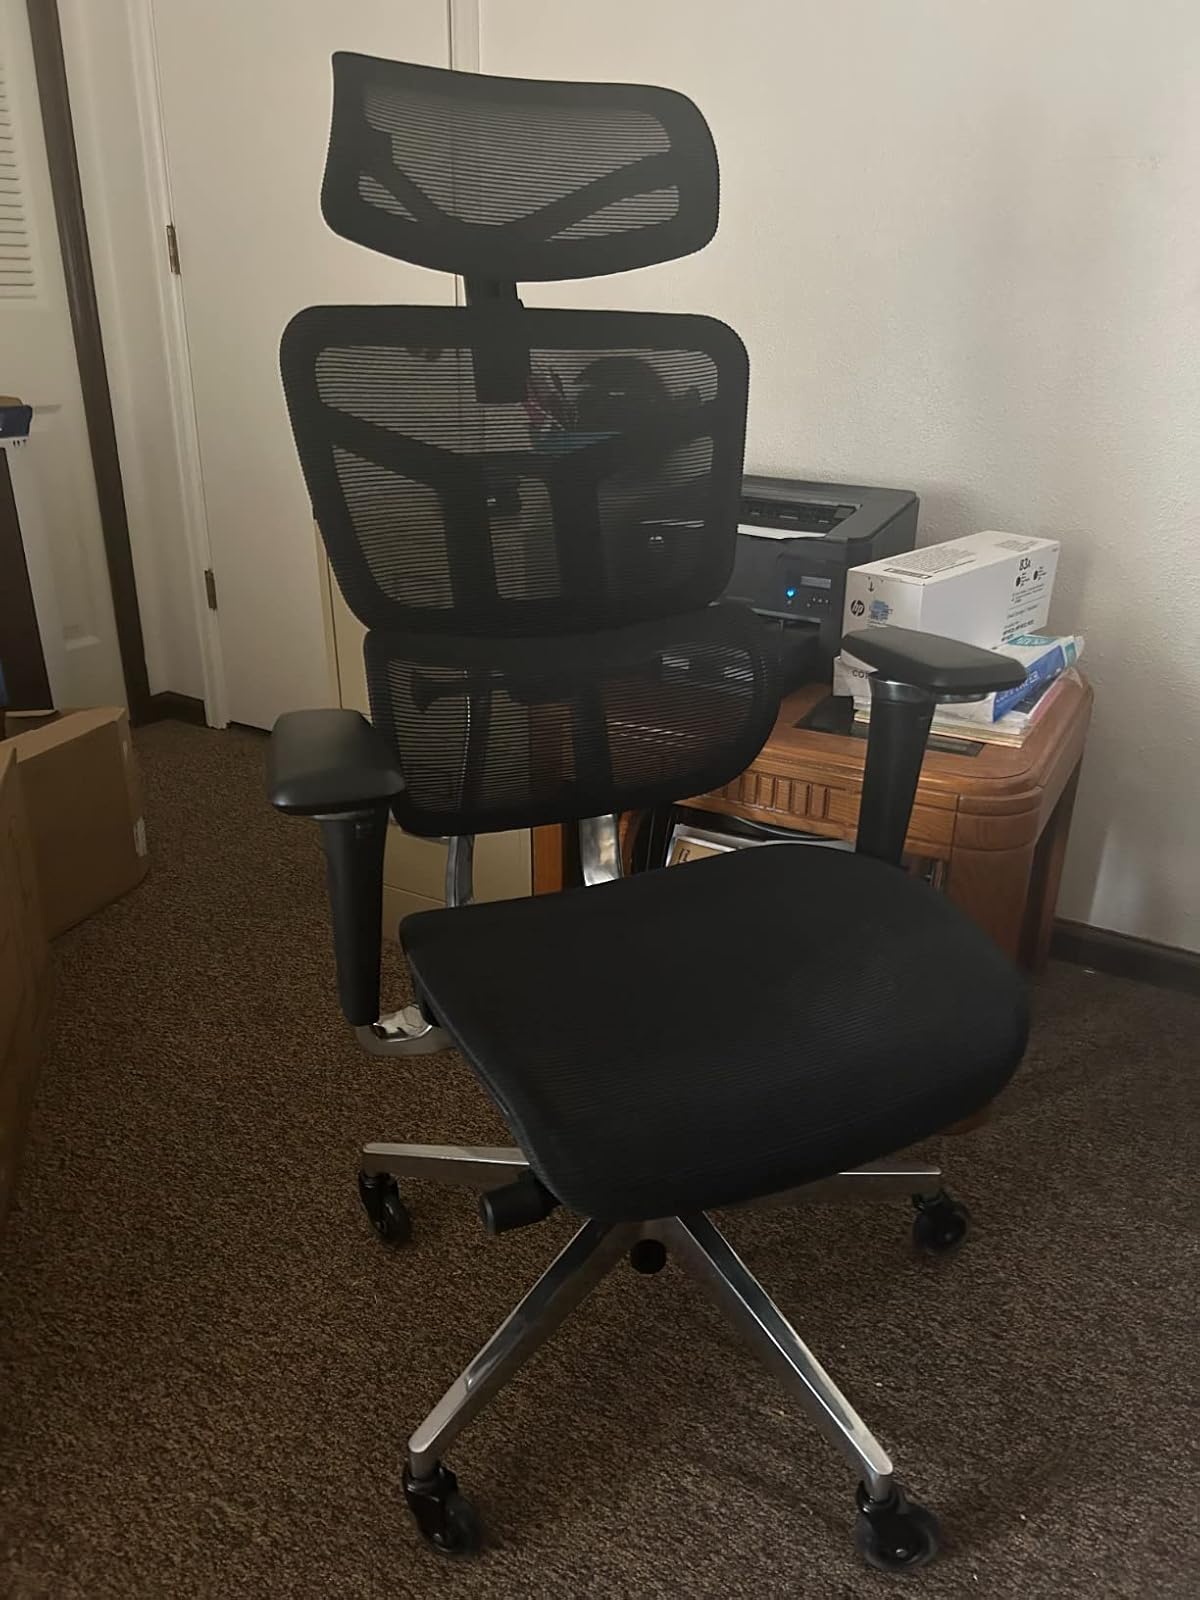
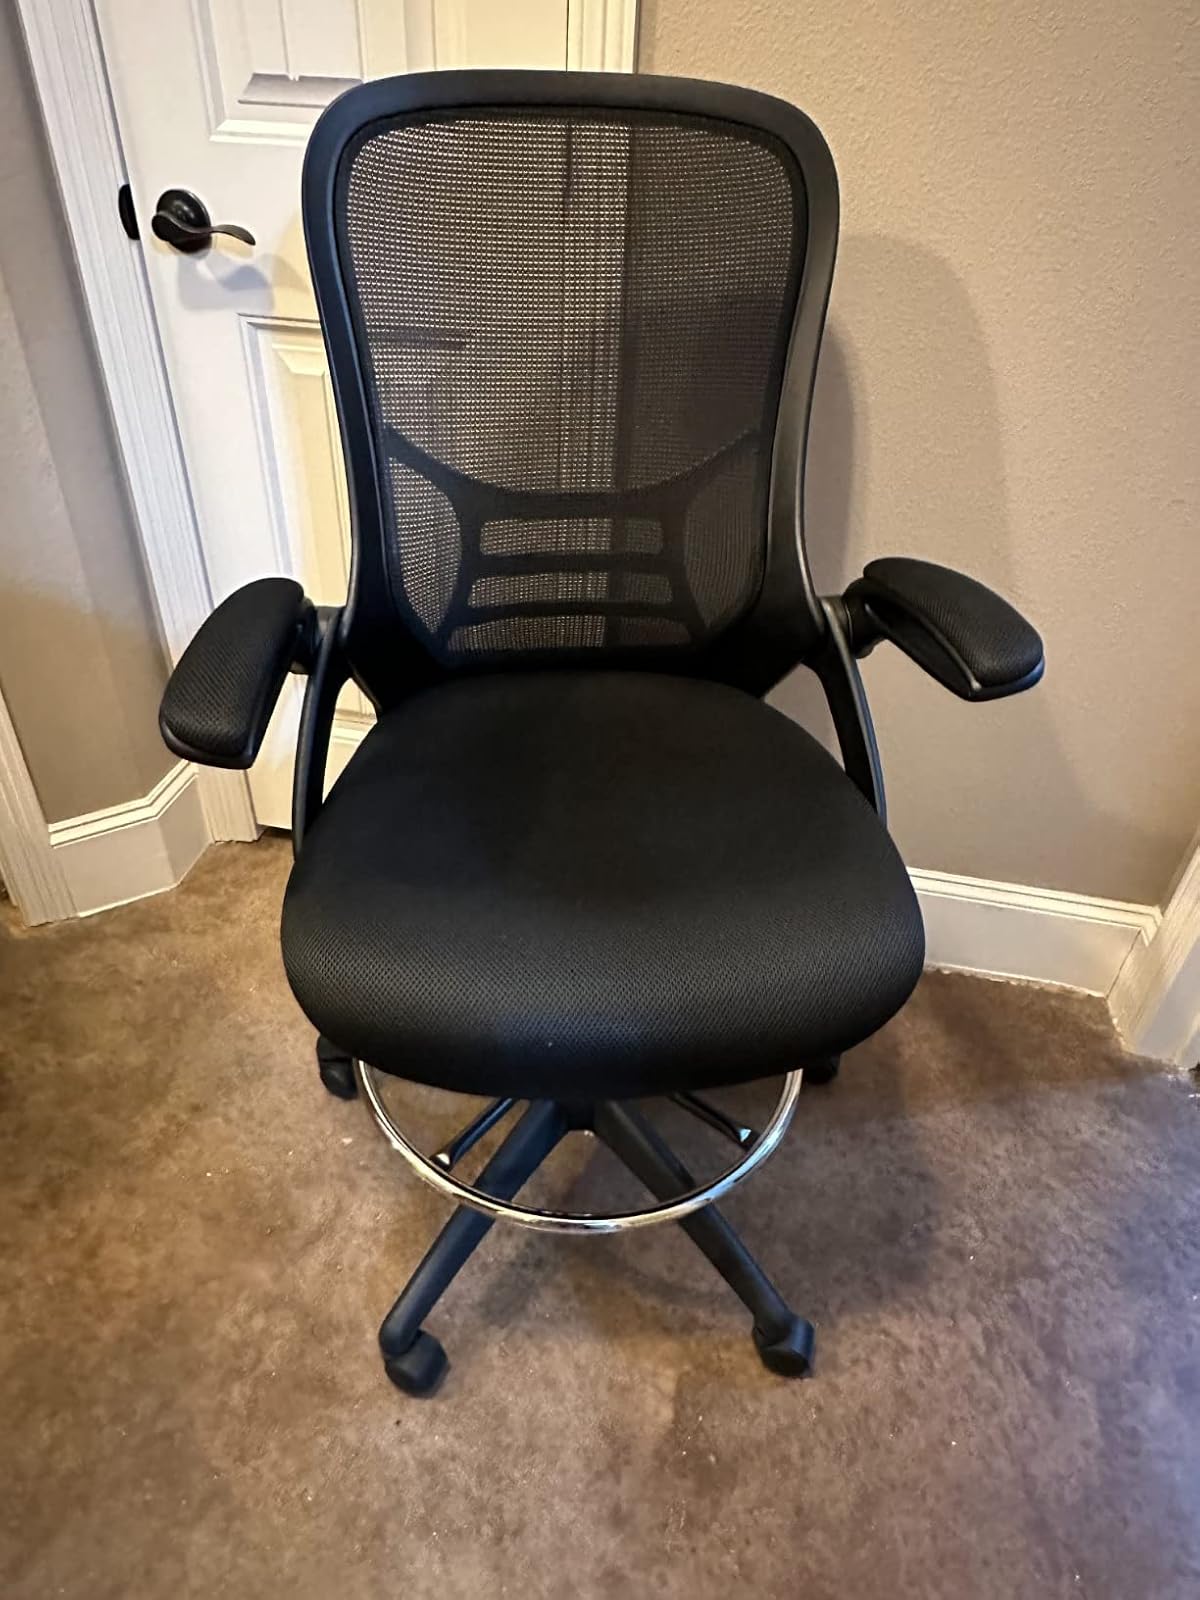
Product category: items_chair
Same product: no